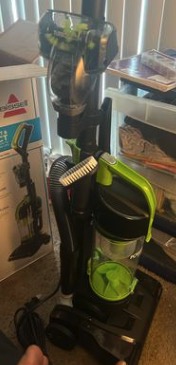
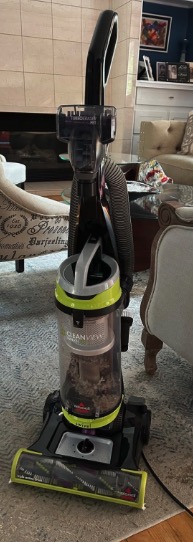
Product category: items_vacuum
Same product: no